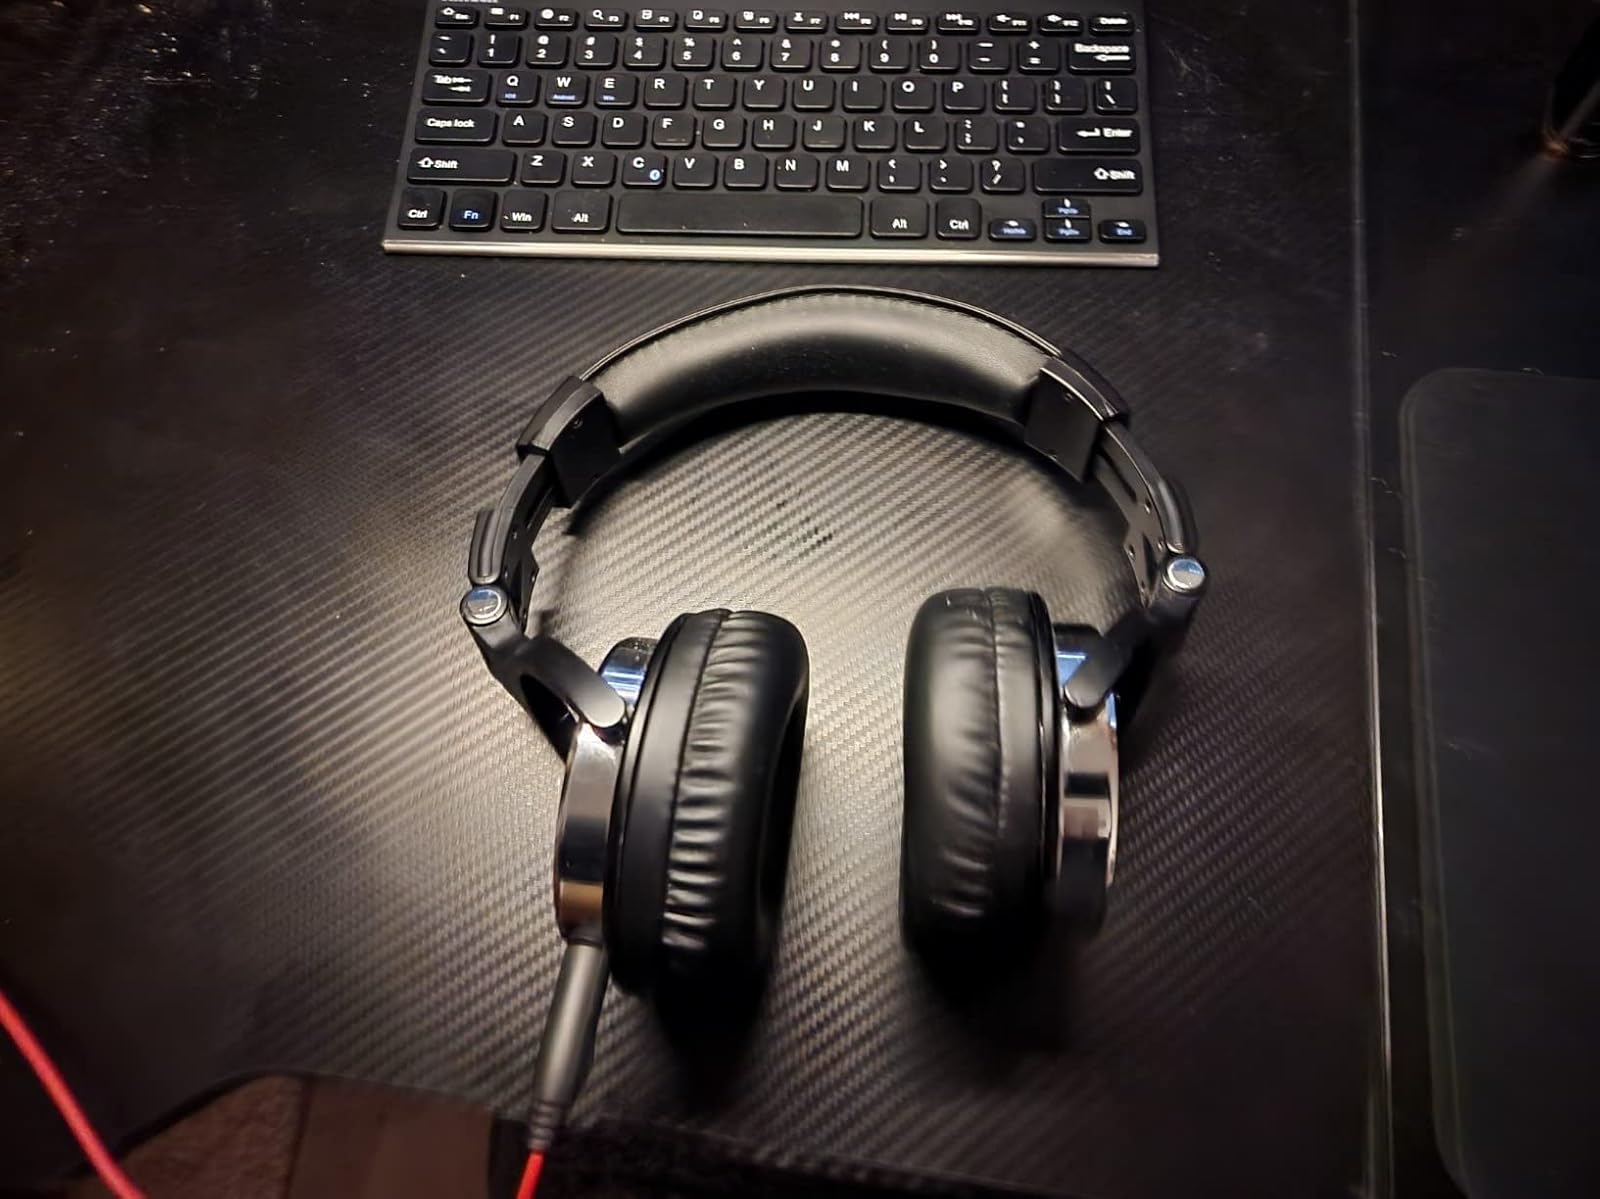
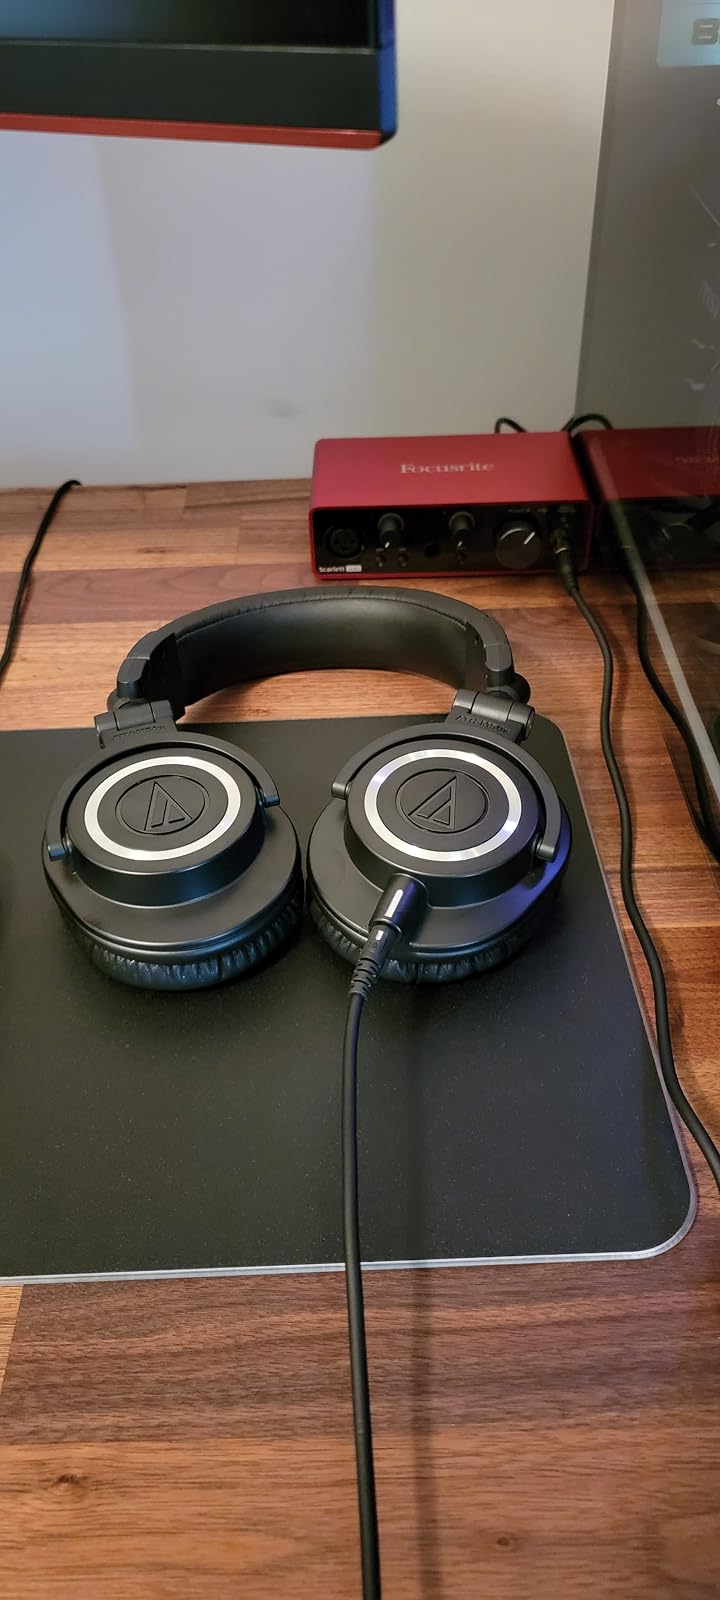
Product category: headphones
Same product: no